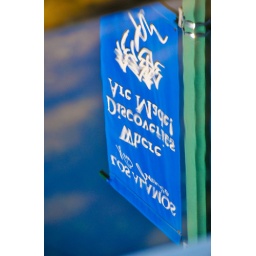
Reflection of sign in Los Alamos, and blue sky. Where Discoveries Are Made, Los Alamos New Mexico home of Los Alamos National Laboratory